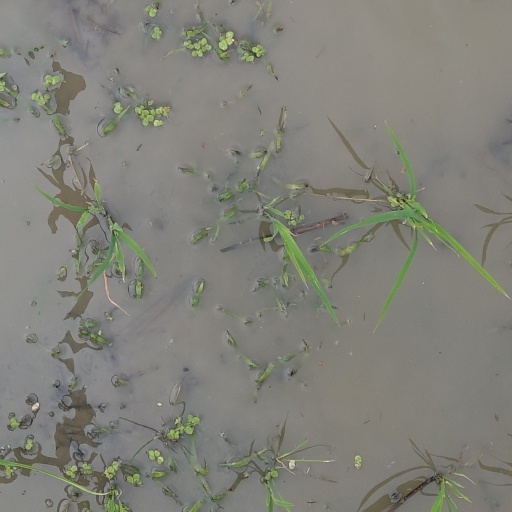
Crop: rice